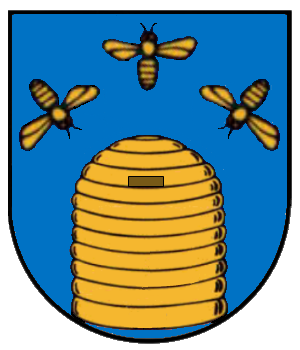
Lengenbostel est une municipalité allemande du land de Basse-Saxe et l'arrondissement de Rotenburg. En 2014, elle comptait 439 hab.